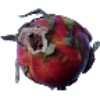
Label: Pitahaya Red 1